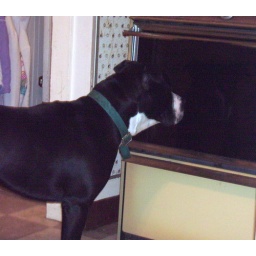
trying to figure out who the other dog is in the oven